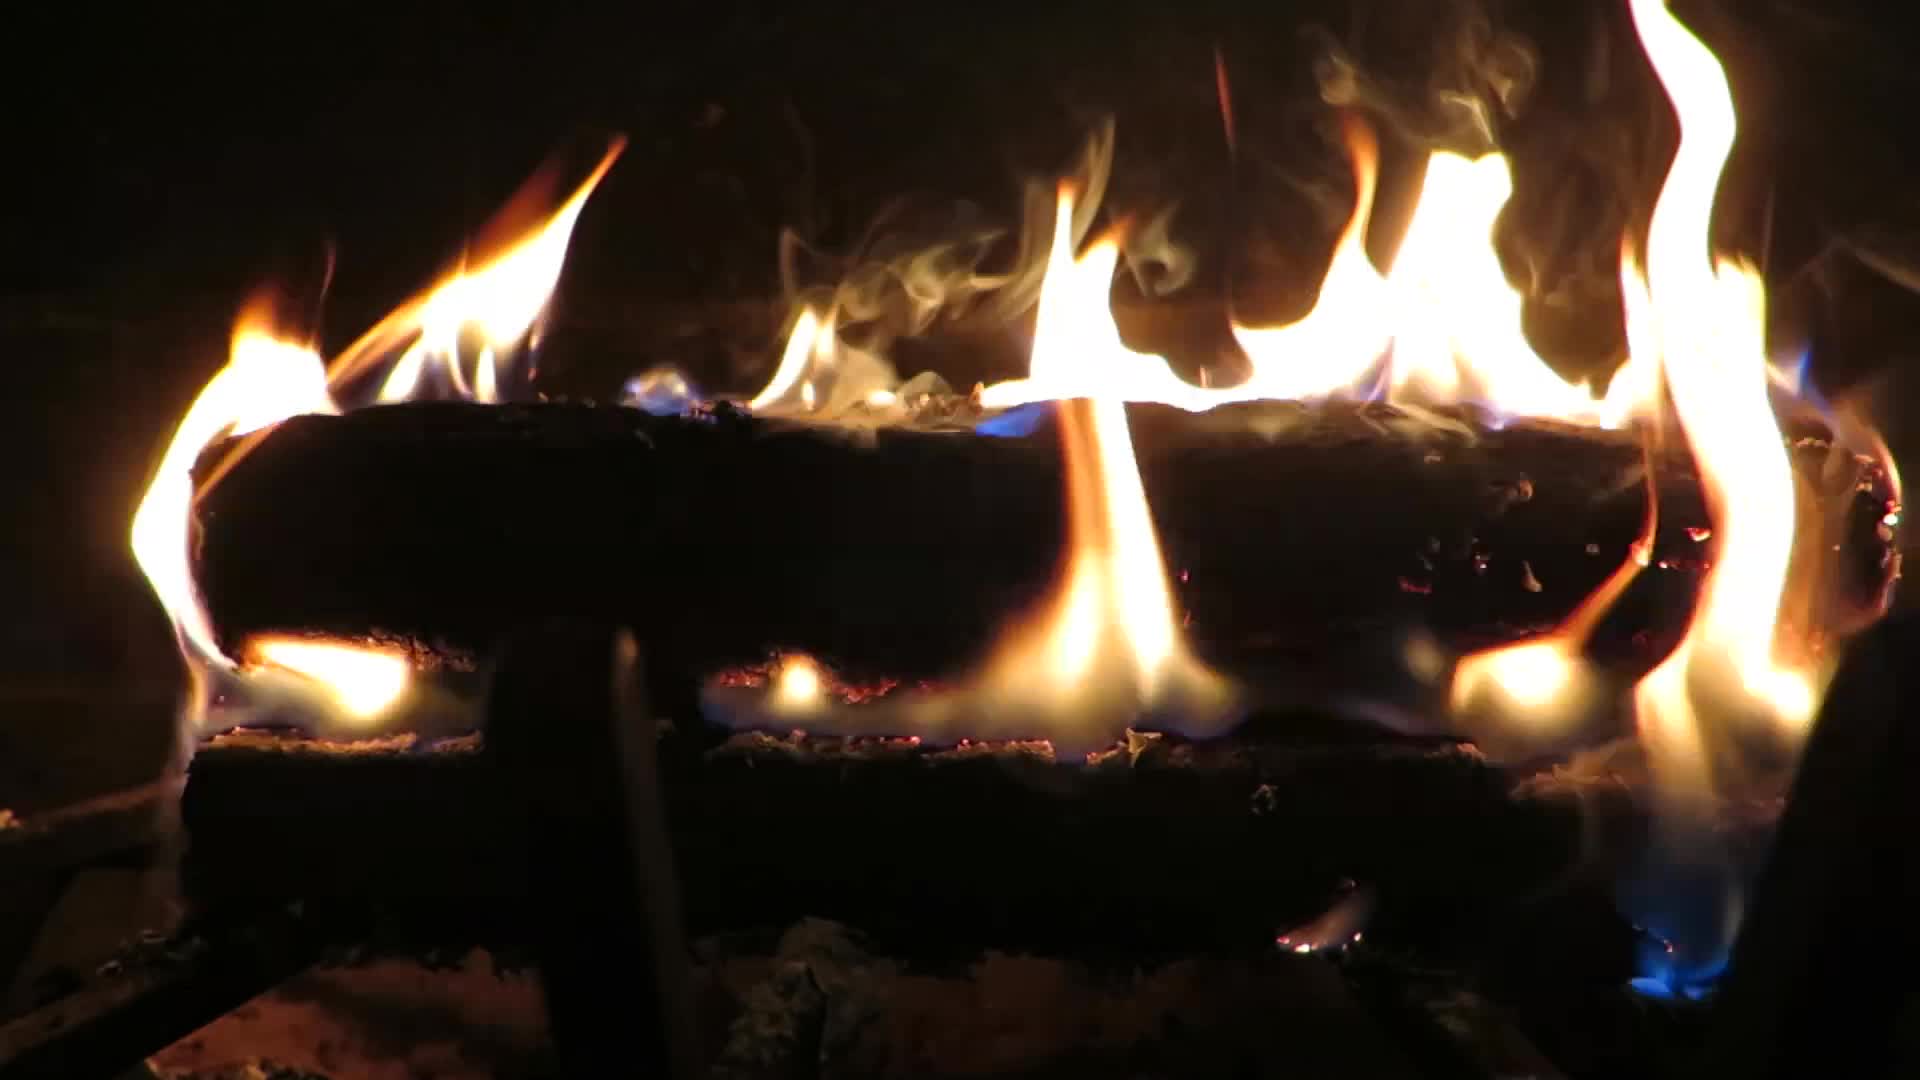
flame, fire, campfire, bonfire